MTS (telecommunications)

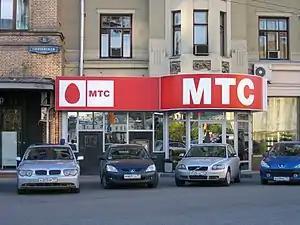
An MTS store in Moscow in 2007

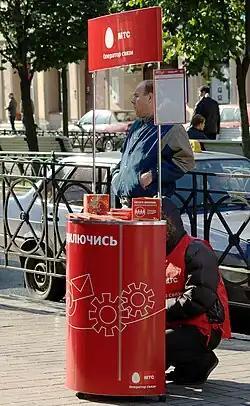
An MTS sales point outside a Chernyshevskaya metro station in 2009

In 1994, a joint venture of Moscow City Telephone Network, T-Mobile and Siemens, which later MTS GSM (Mobile TeleSystems) became part of Mobile TeleSystems (MTS), offered Russia's MTS GSM first mobile phone service "Mobile Telecommunications" for the public in Moscow. In the same year in June, VimpelCom also started Beeline mobile phone service. MTS, having started Mobile TeleSystems in the Moscow license zone in 1994, received licenses in 1997 for further areas and began expansion across Russia, later entering other countries of the CIS.